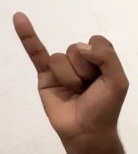
ASL sign: I